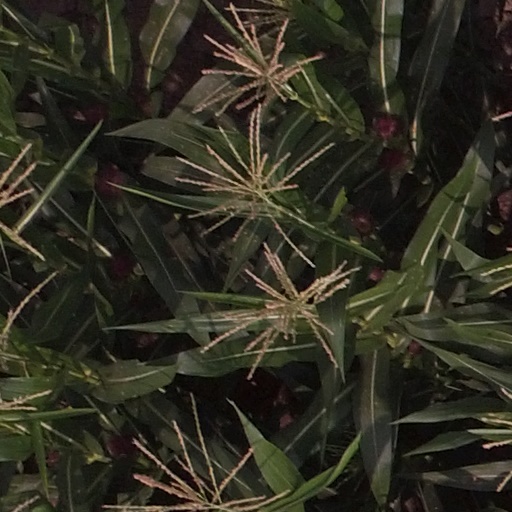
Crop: maize; corn